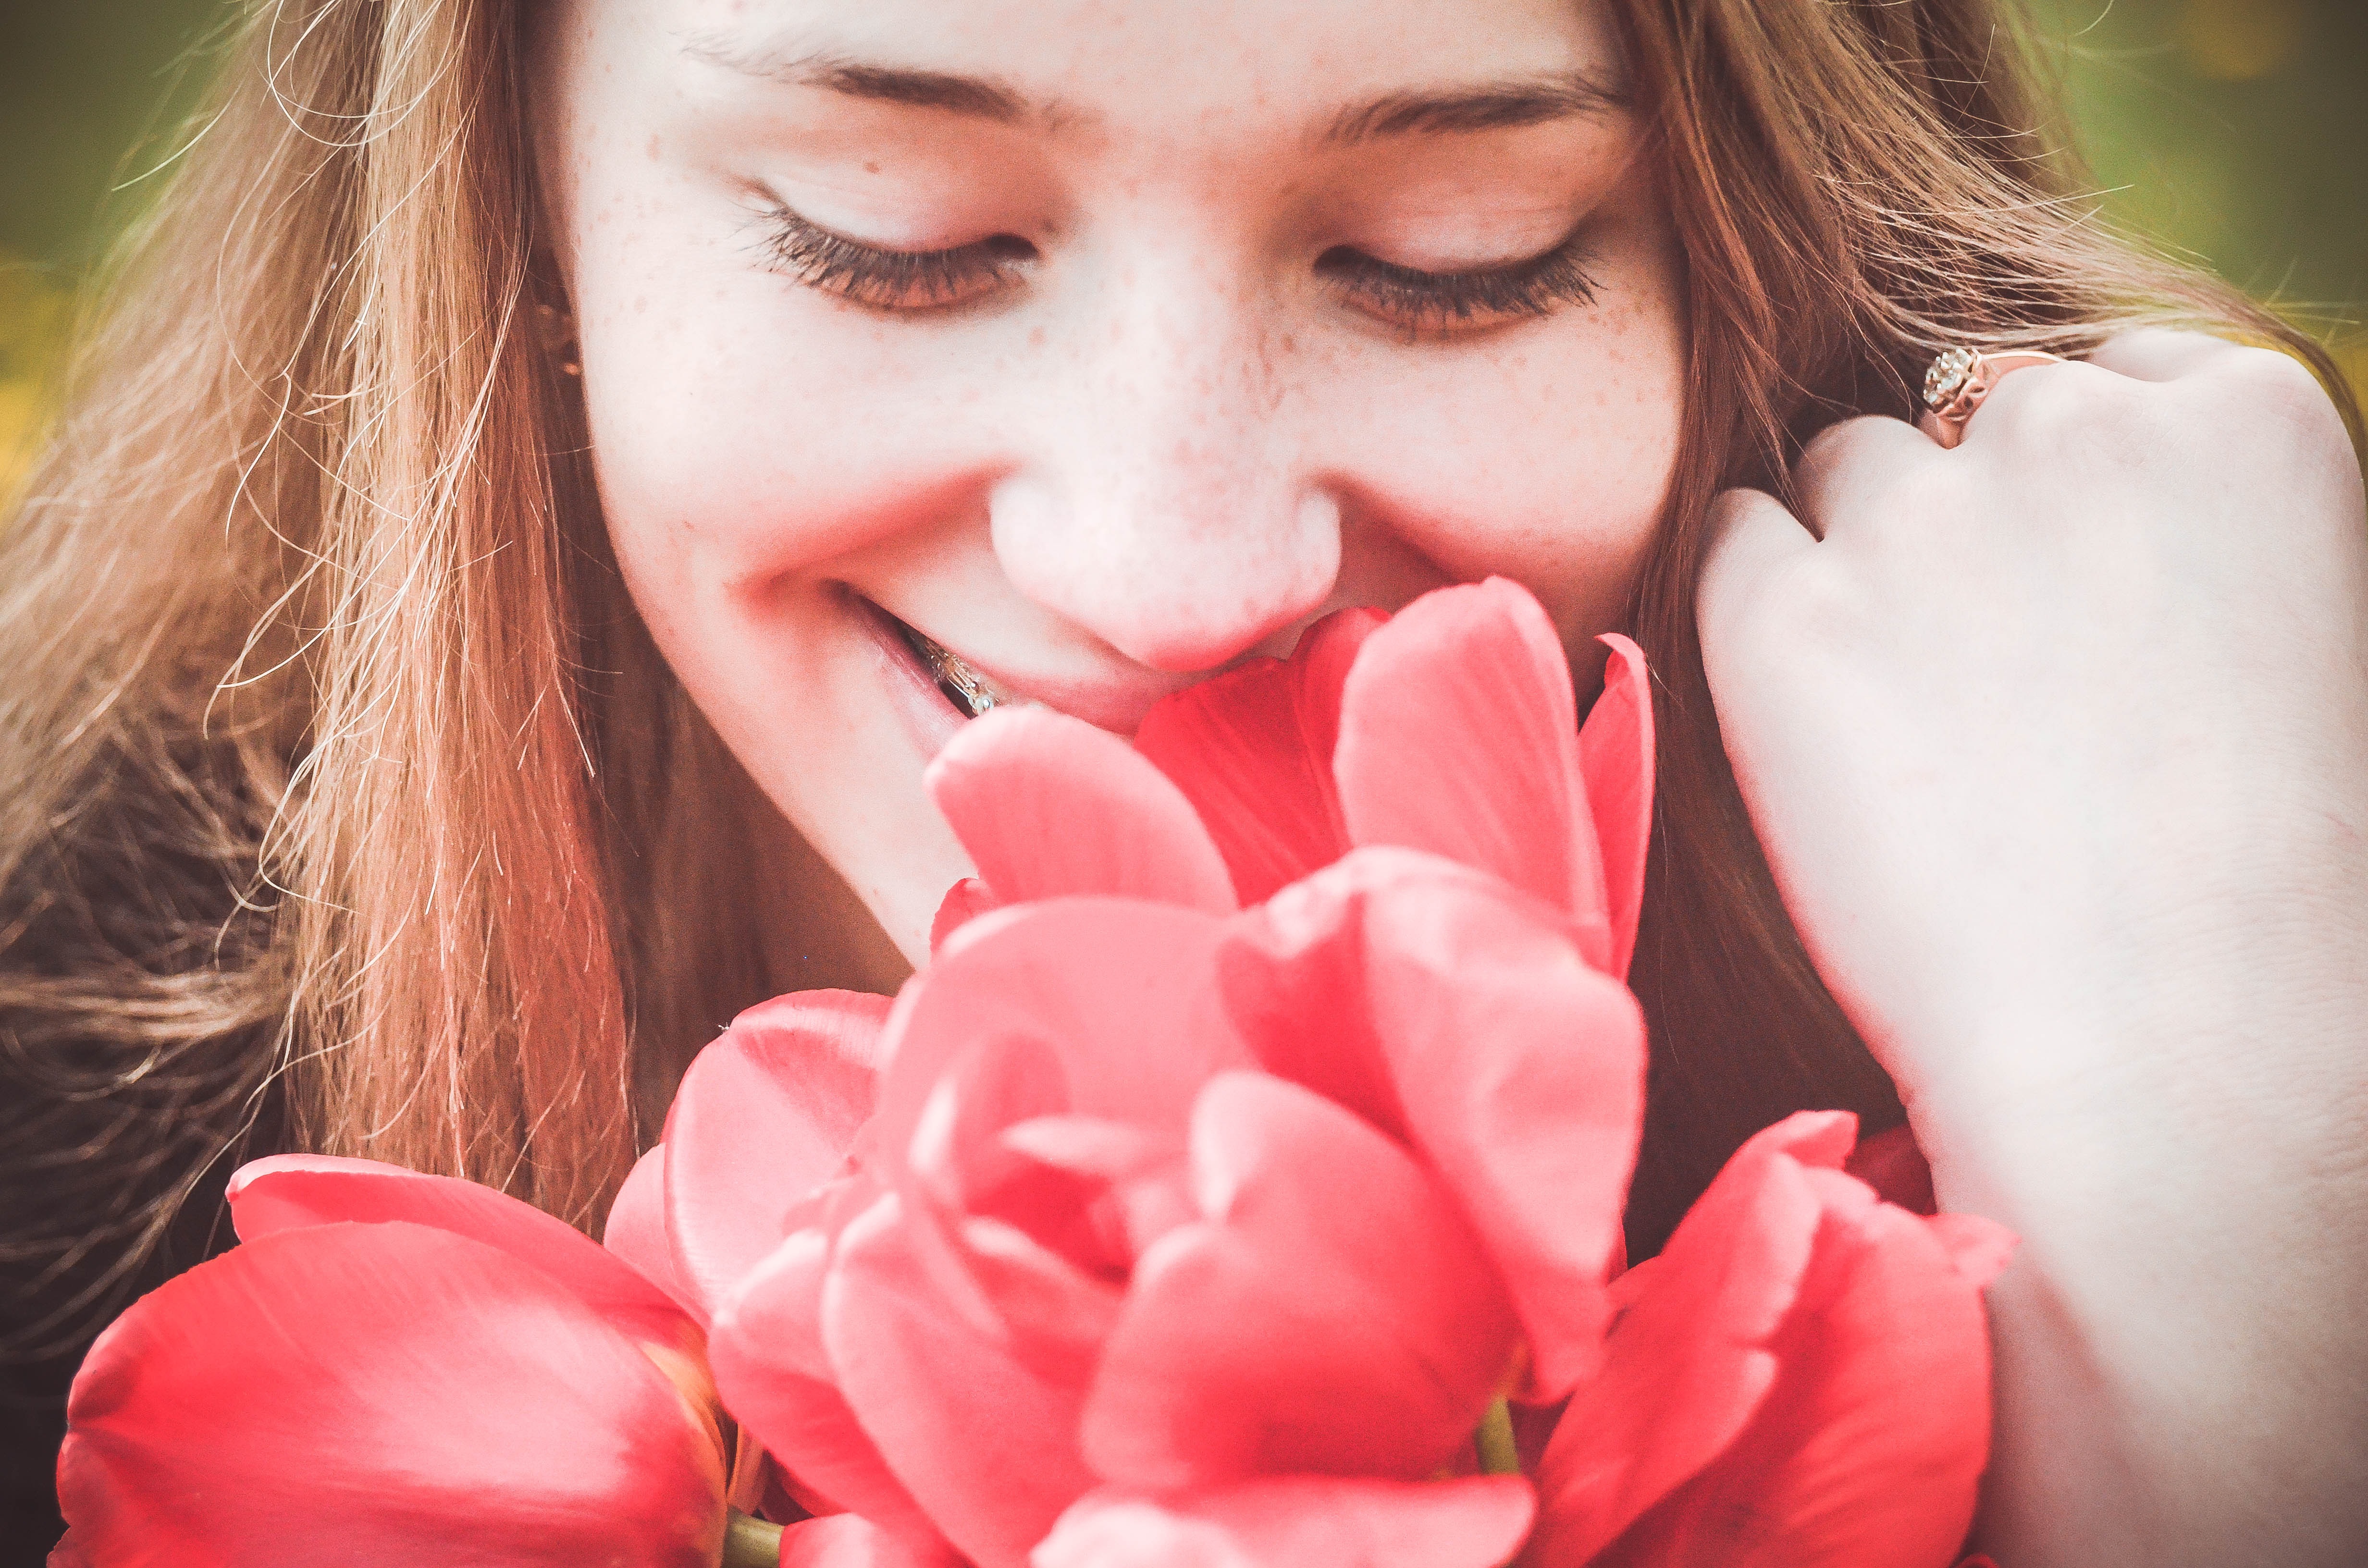
hand, nature, person, light, plant, girl, sun, camera, photography, photographer, flower, petal, photo, love, portrait, spring, red, romance, pink, facial expression, lip, smile, mouth, flowers, close up, human body, face, nose, eye, photograph, skin, beauty, fine, organ, idea, sweetness, emotion, tenderness, living nature, macro photography, holds